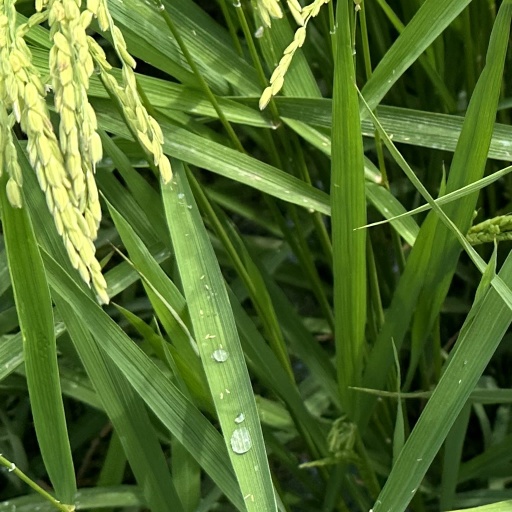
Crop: rice